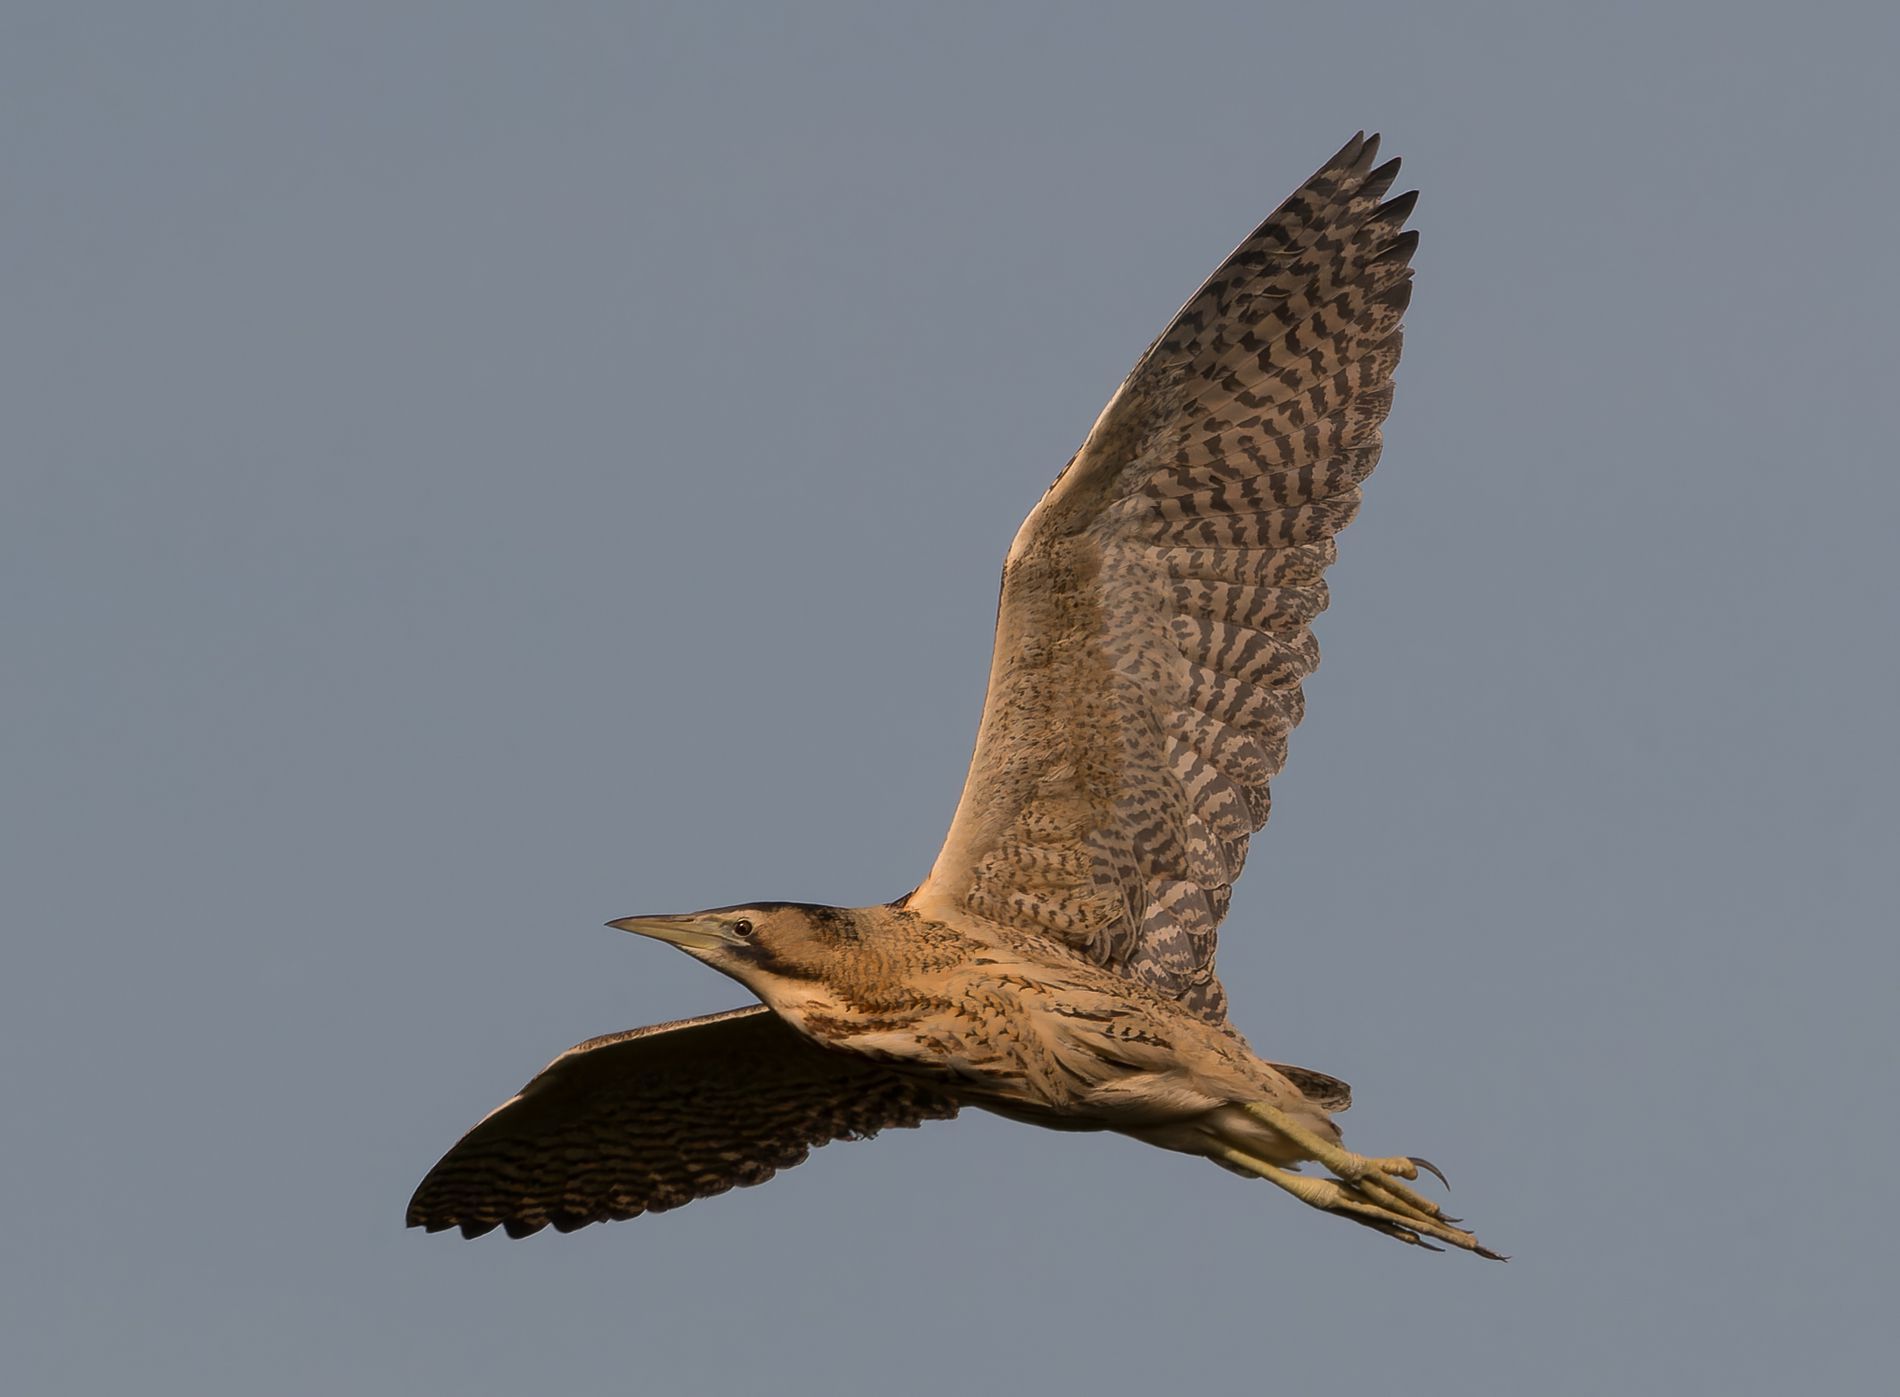
quiet flight
A picture of an Eurasian penguin flies with its wings open in a clear sky. The bird's eye catching colored feathers are showing creating a cute scene.
A picture of an Eurasian penguin. The bird was captured from a side angle in flight, with soft golden lighting reflecting the details of the feathers. The calming blue-grey background creates a still, natural mood
Labels: Animal, Bird, Accipiter, Vulture, Buzzard, Hawk, Flying, Waterfowl, Beak, Kite Bird, sky, Eurasian Bittern